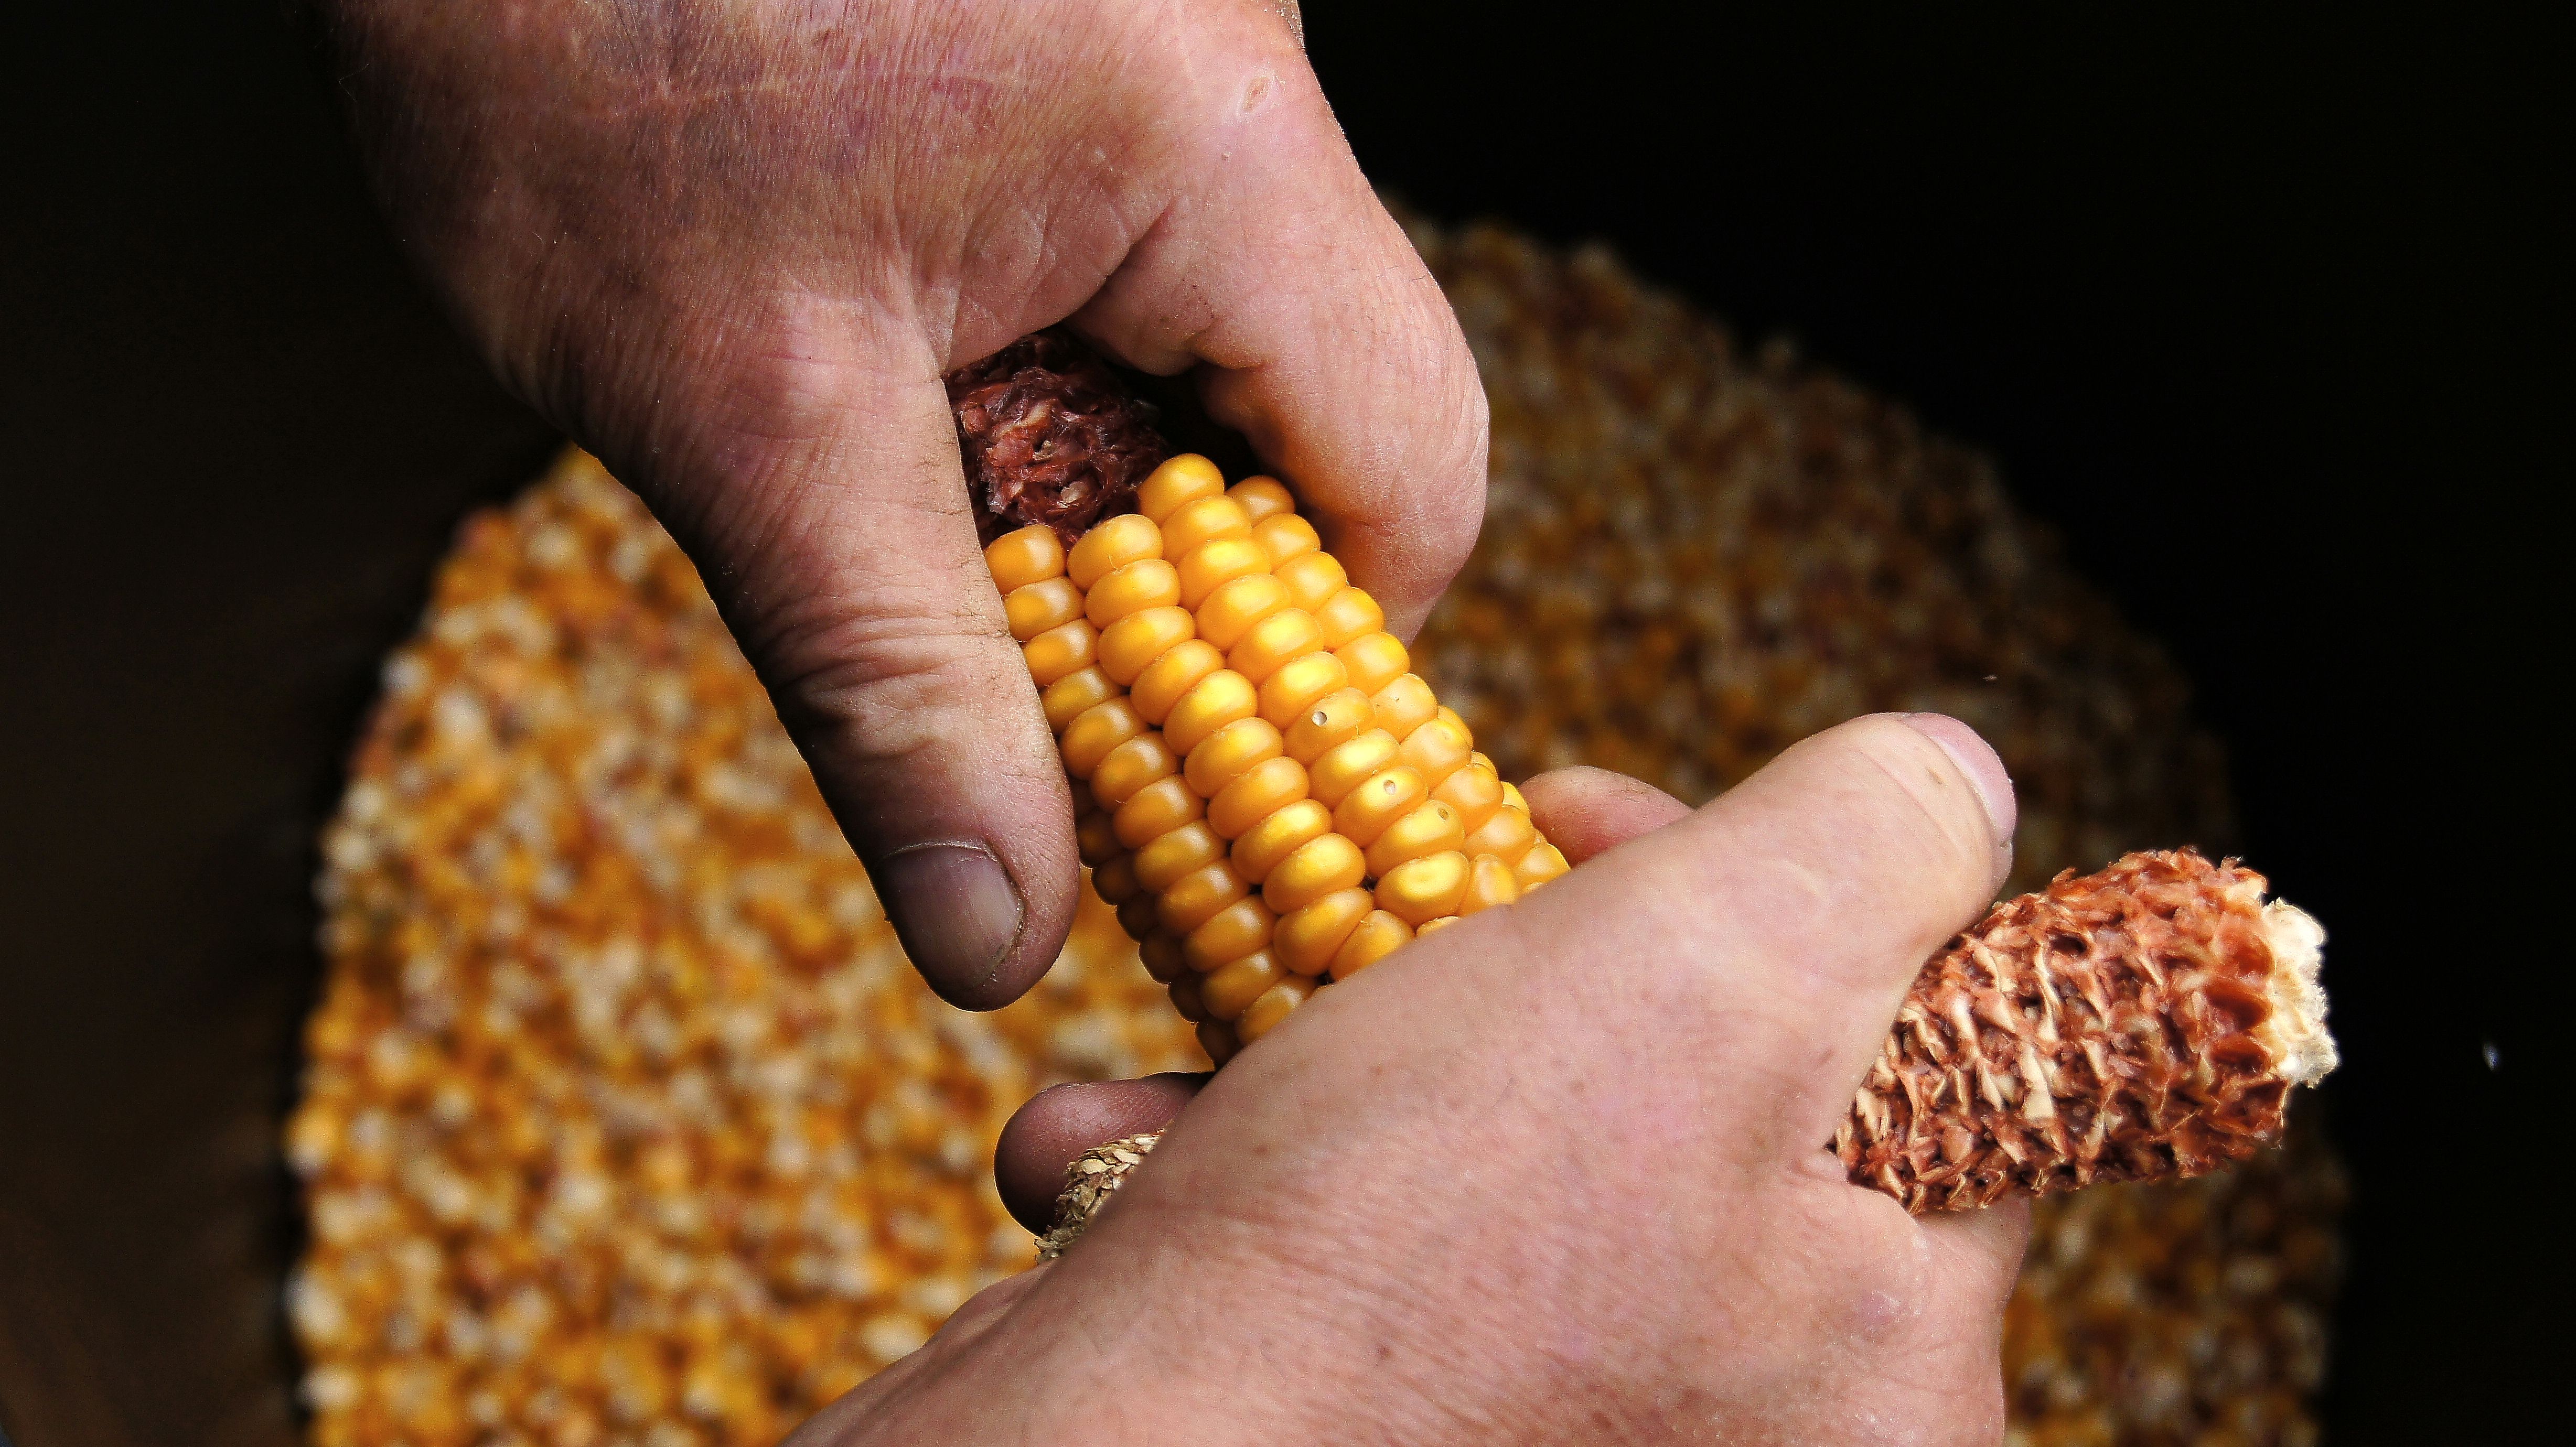
hand, dish, food, produce, crop, agriculture, close up, spain, galicia, pontevedra, espana, varios, some, alama, festadosespantallos, osespantallos, macro photography, asociaci nculturalr obarbeira, corn on the cob, sense